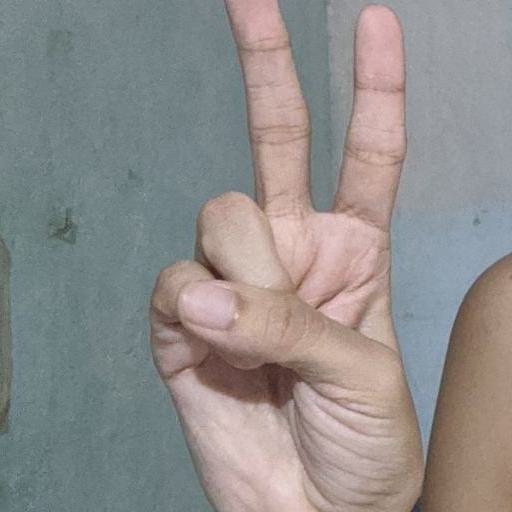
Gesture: peace